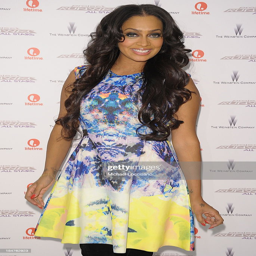
actor attends premiere of season at the flagship store .